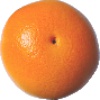
Label: Grapefruit Pink 1